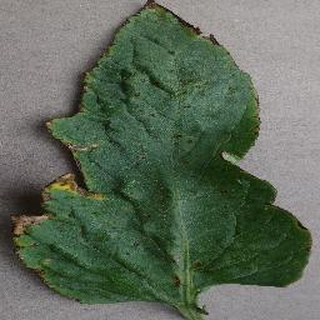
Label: tomato_bacterial_spot